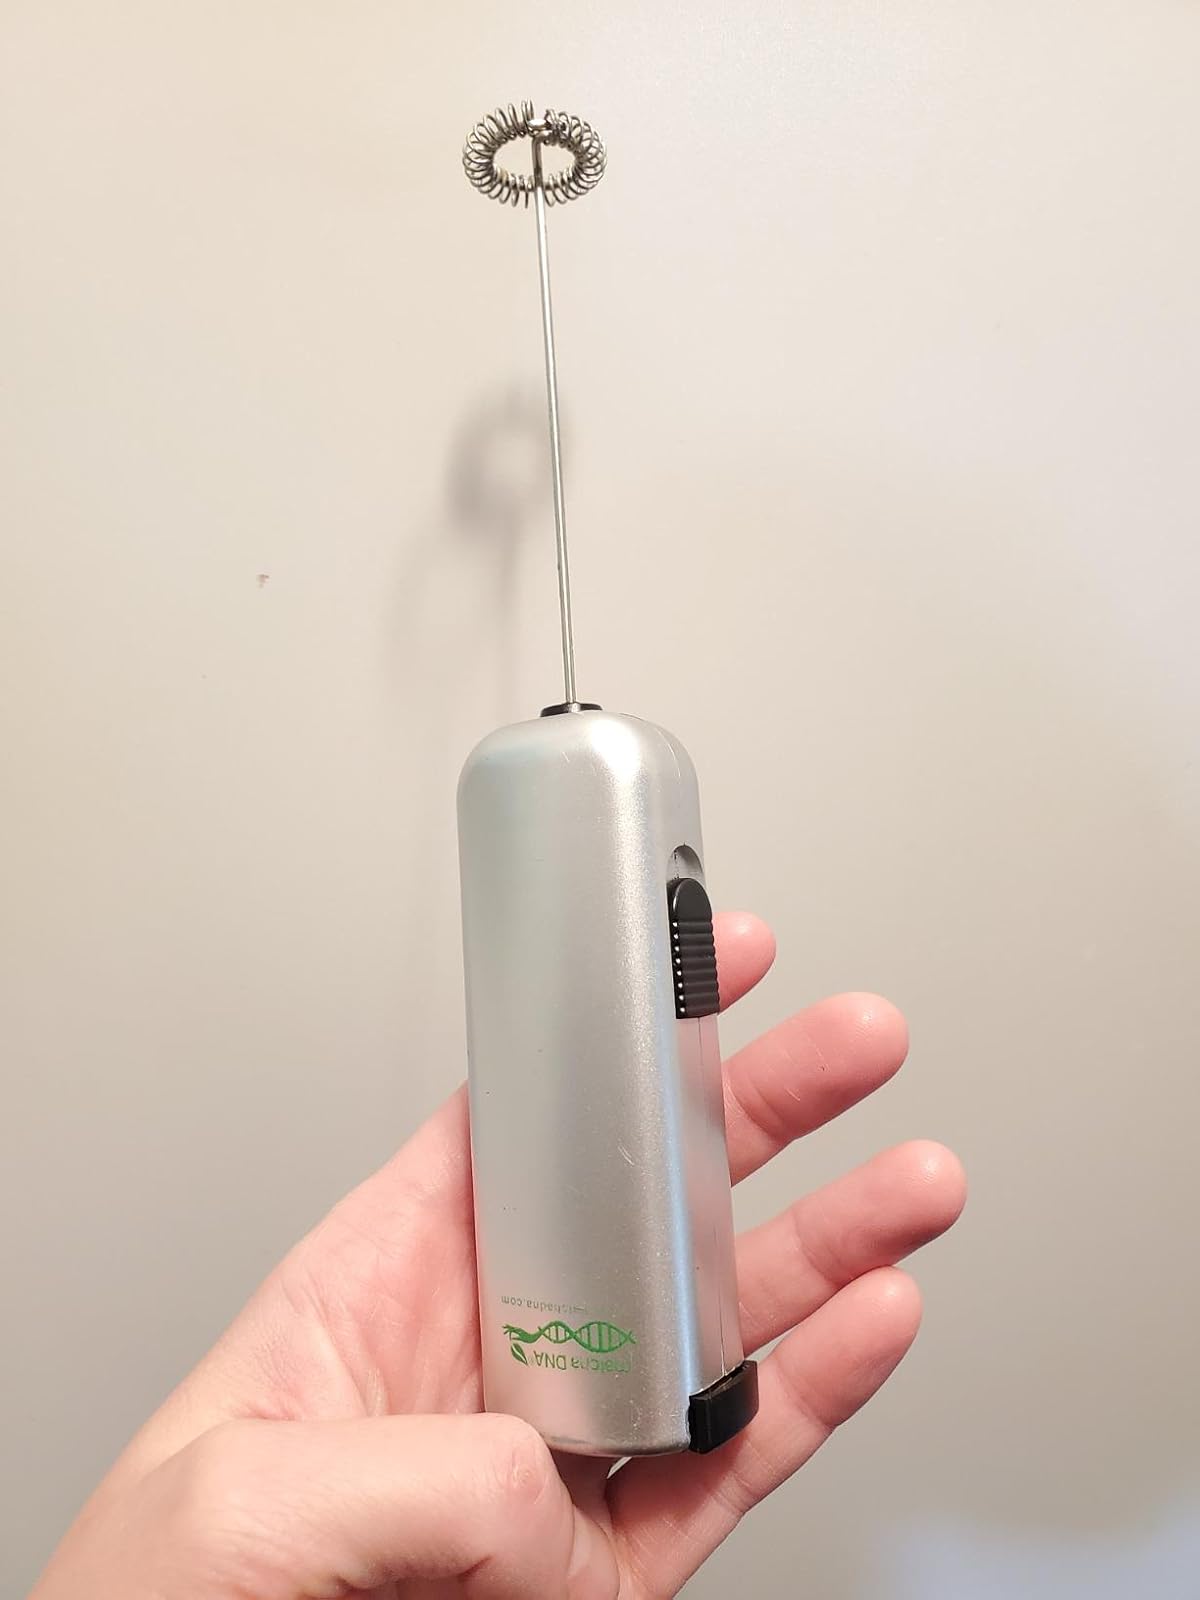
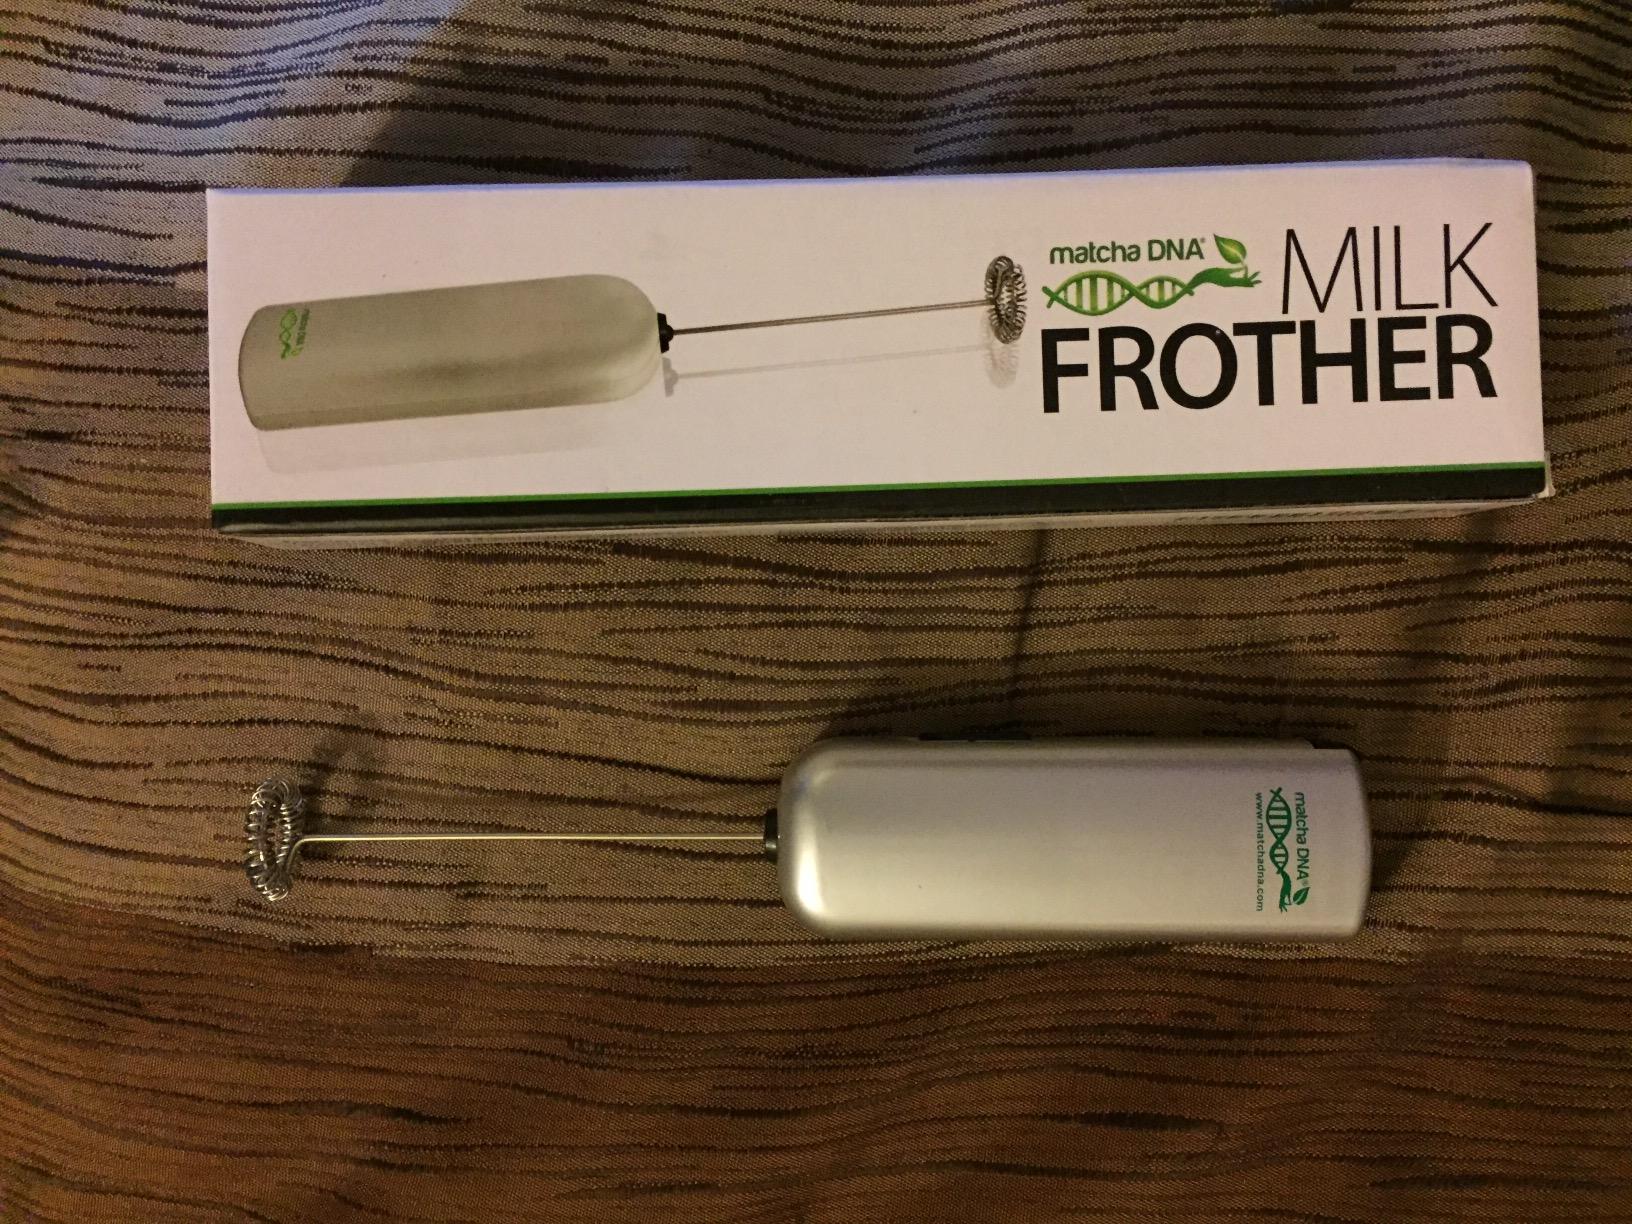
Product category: items_mixer
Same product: yes